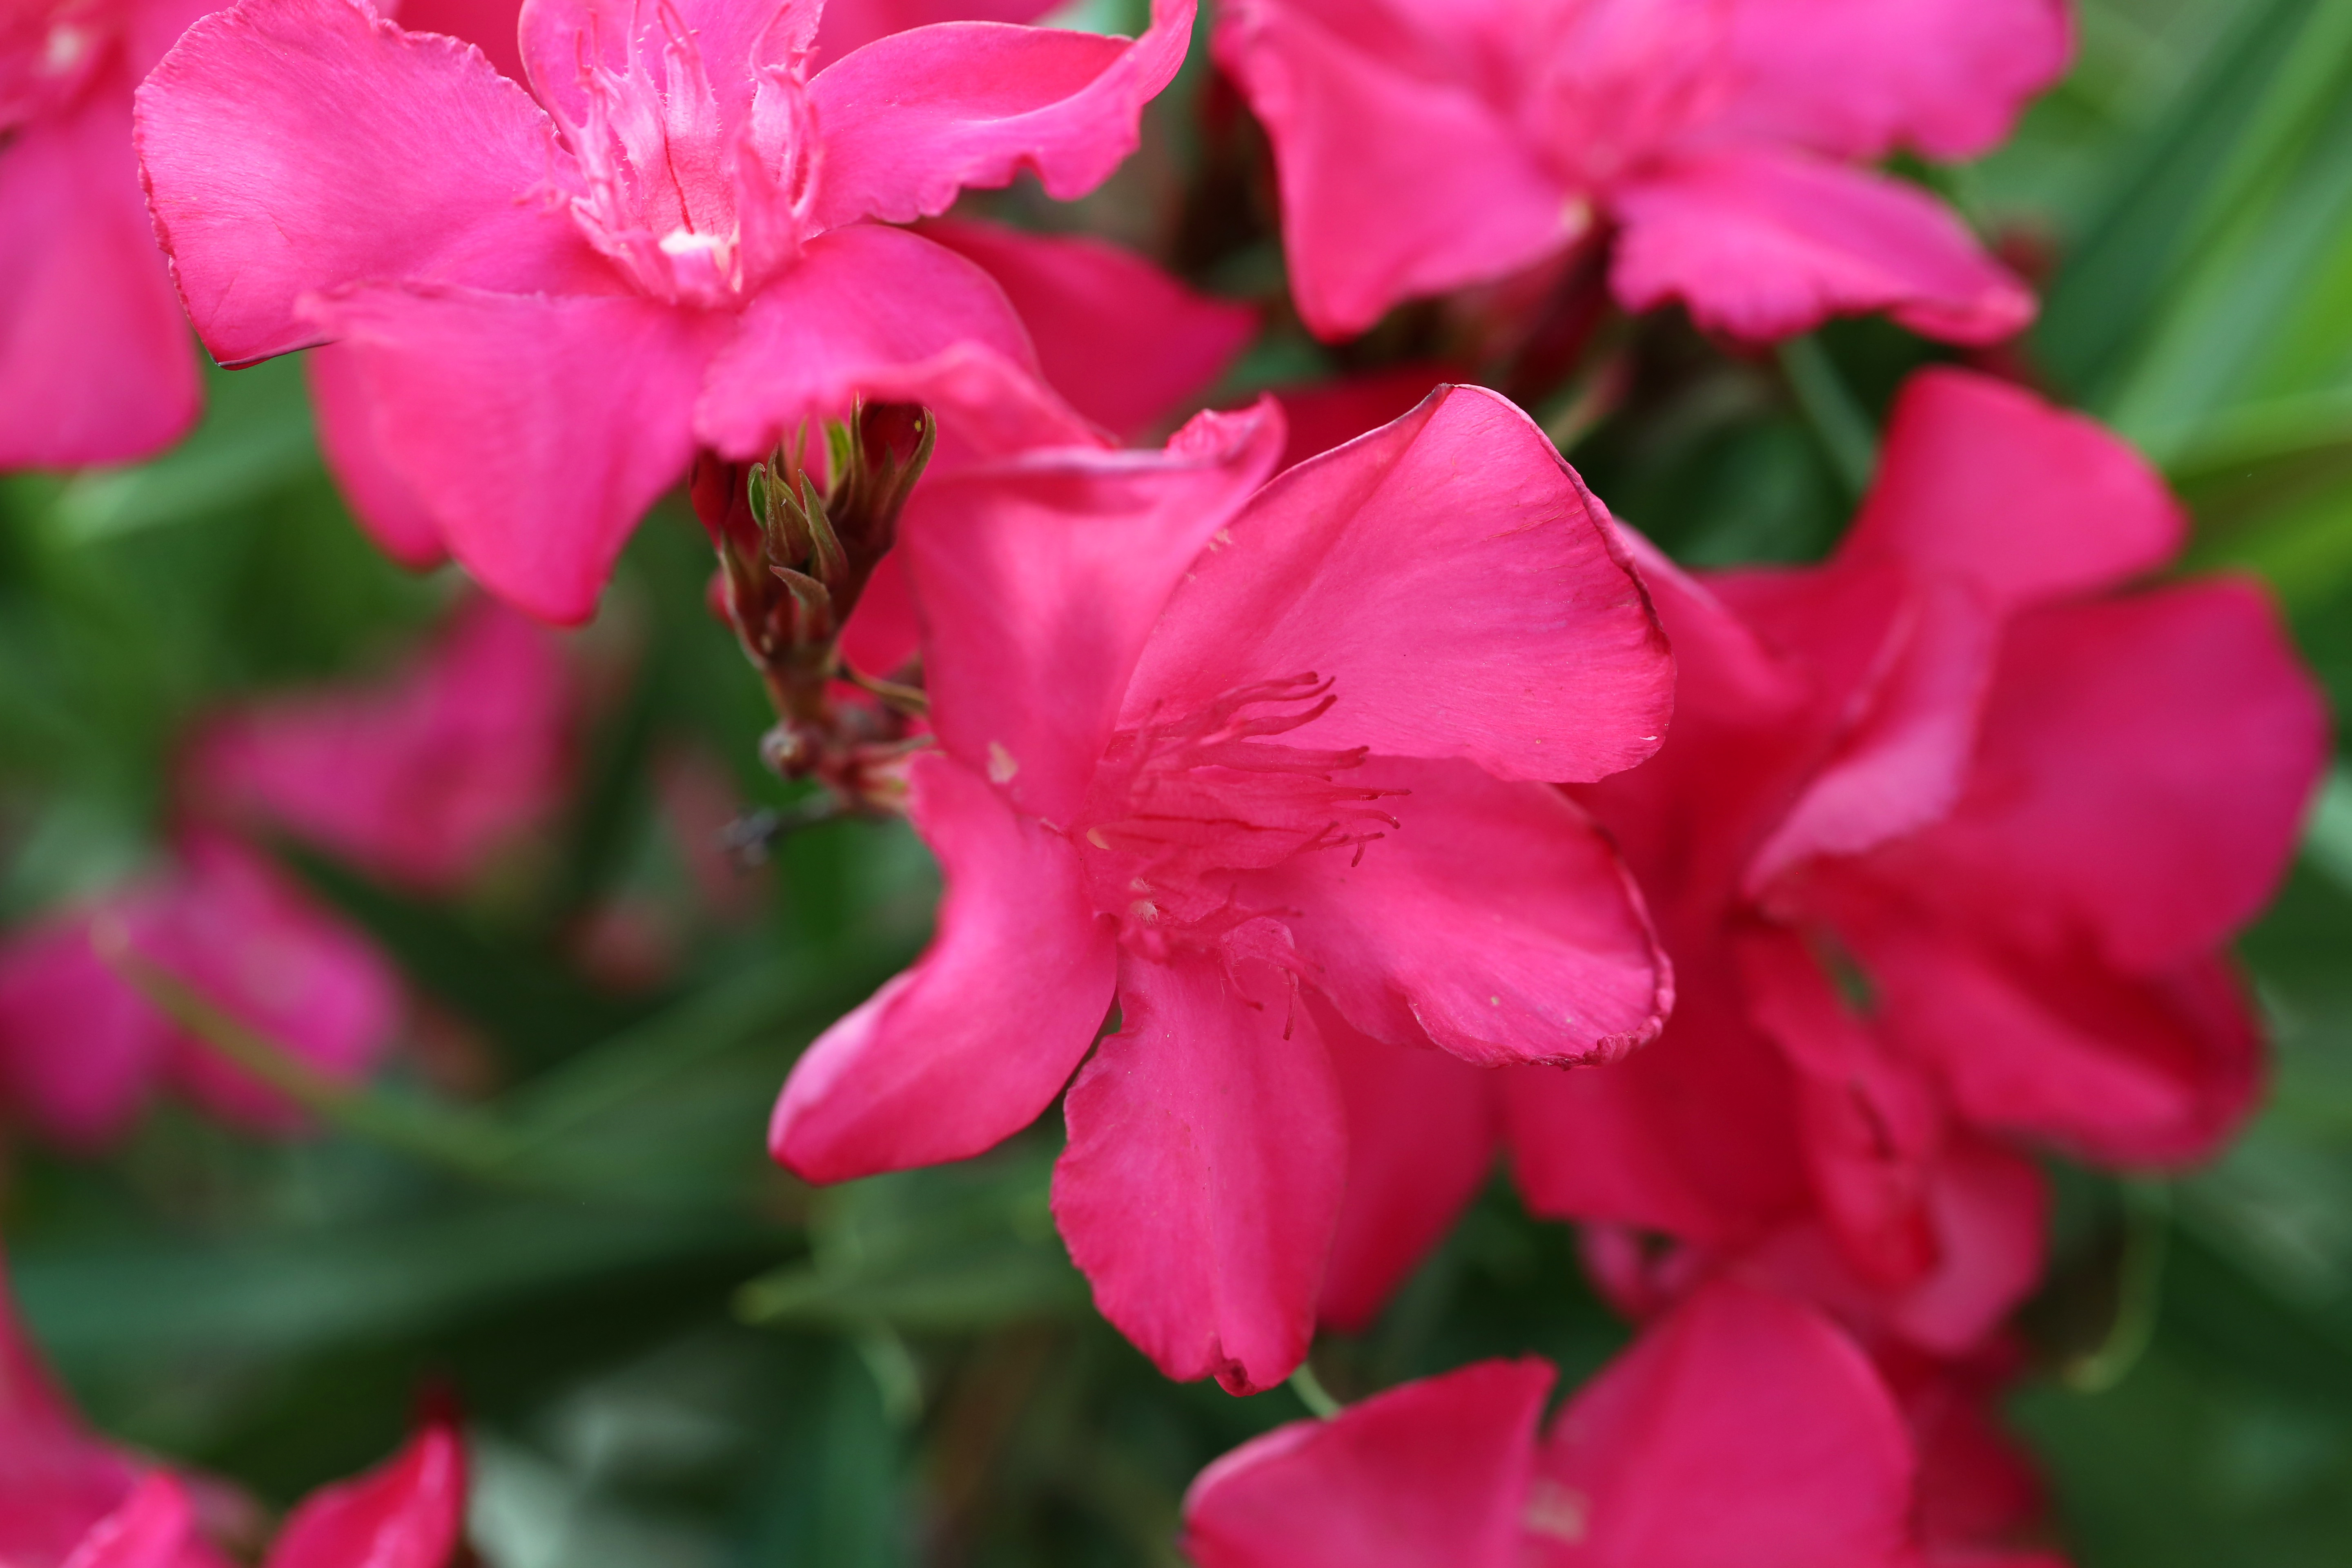
blossom, plant, flower, petal, europe, rose, red, canon, botany, pink, flora, midi, shrub, t, isasza, southfrance, sdfrankreich, mditerrane, languedocroussillon, hrault, montpelliermtropole, eos5d, jacou, exterieur, lauriersroses, floraisons, oleandern, oleanders, rosebay, arbustes, macro photography, flowering plant, annual plant, woody plant, land plant